German colonial empire

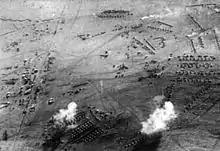
Austrian lieutenant Paul Fiedler bombarding a South African military camp at the railway station of Tschaukaib, German South West Africa, December 1914

Through the German–Spanish Treaty of 1899, Germany acquired the Caroline Islands, Mariana Islands, and Palau in Micronesia for 17 million gold marks. Through the Tripartite Convention of 1899, the west part of the Samoan islands became a German protectorate. Simultaneously, the control of existing colonies was extended inland; for example the kingdoms of Burundi and Rwanda were added to German East Africa. However, from 1891, German efforts in this regard encountered sharp resistance in the Bafut Wars in Cameroon and the conflict with the Hehe in East Africa.